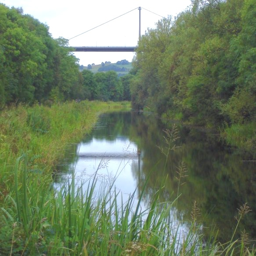
box girder bridge over the bodies of water